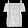
Label: Shirt